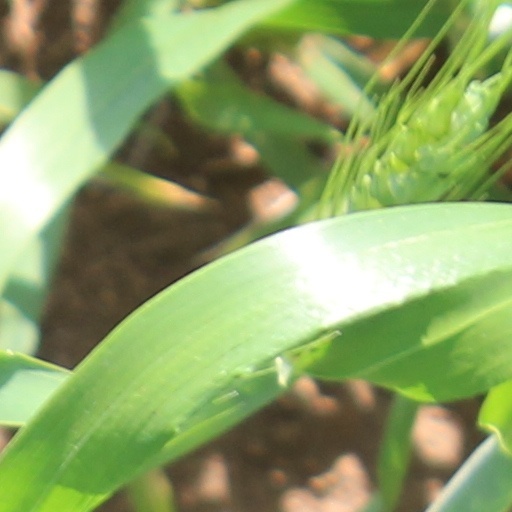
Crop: wheat